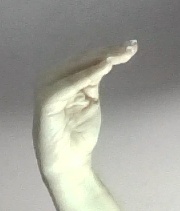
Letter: haa